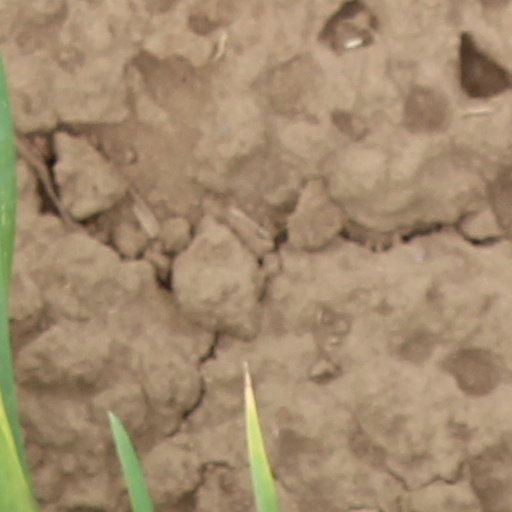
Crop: wheat